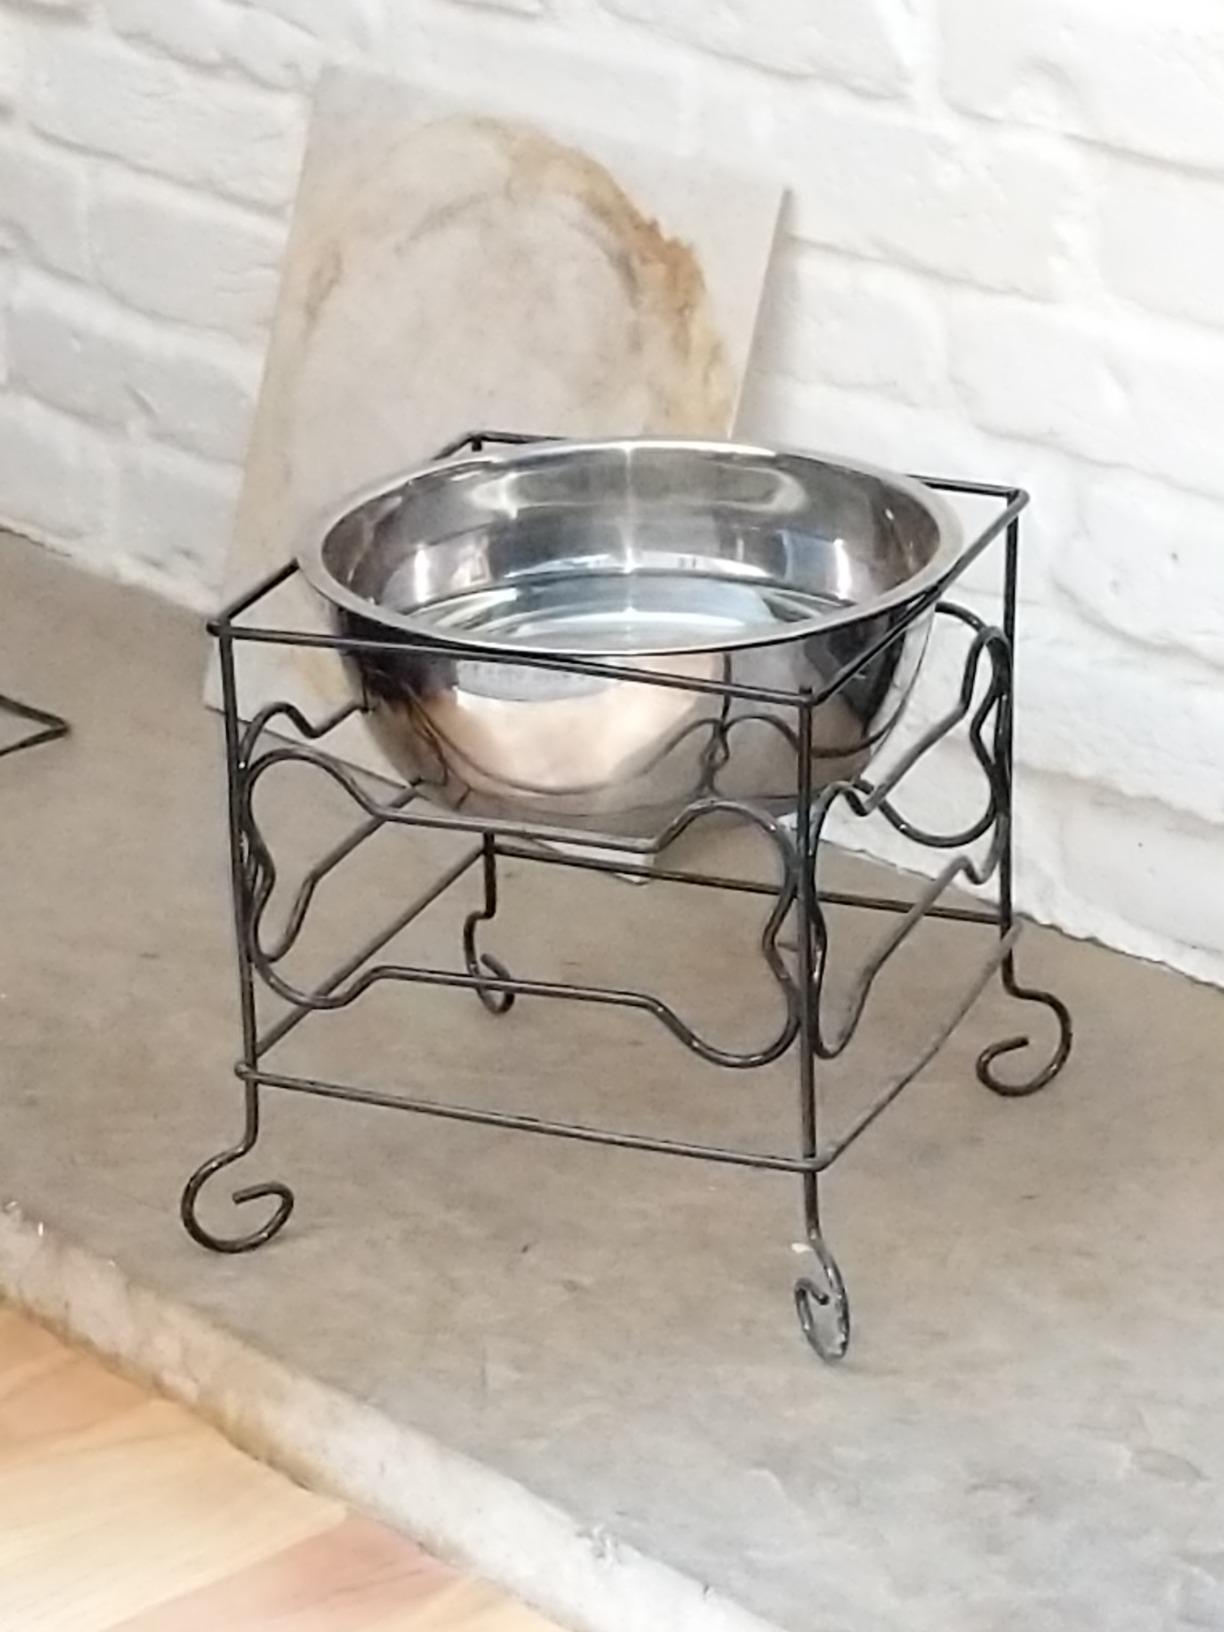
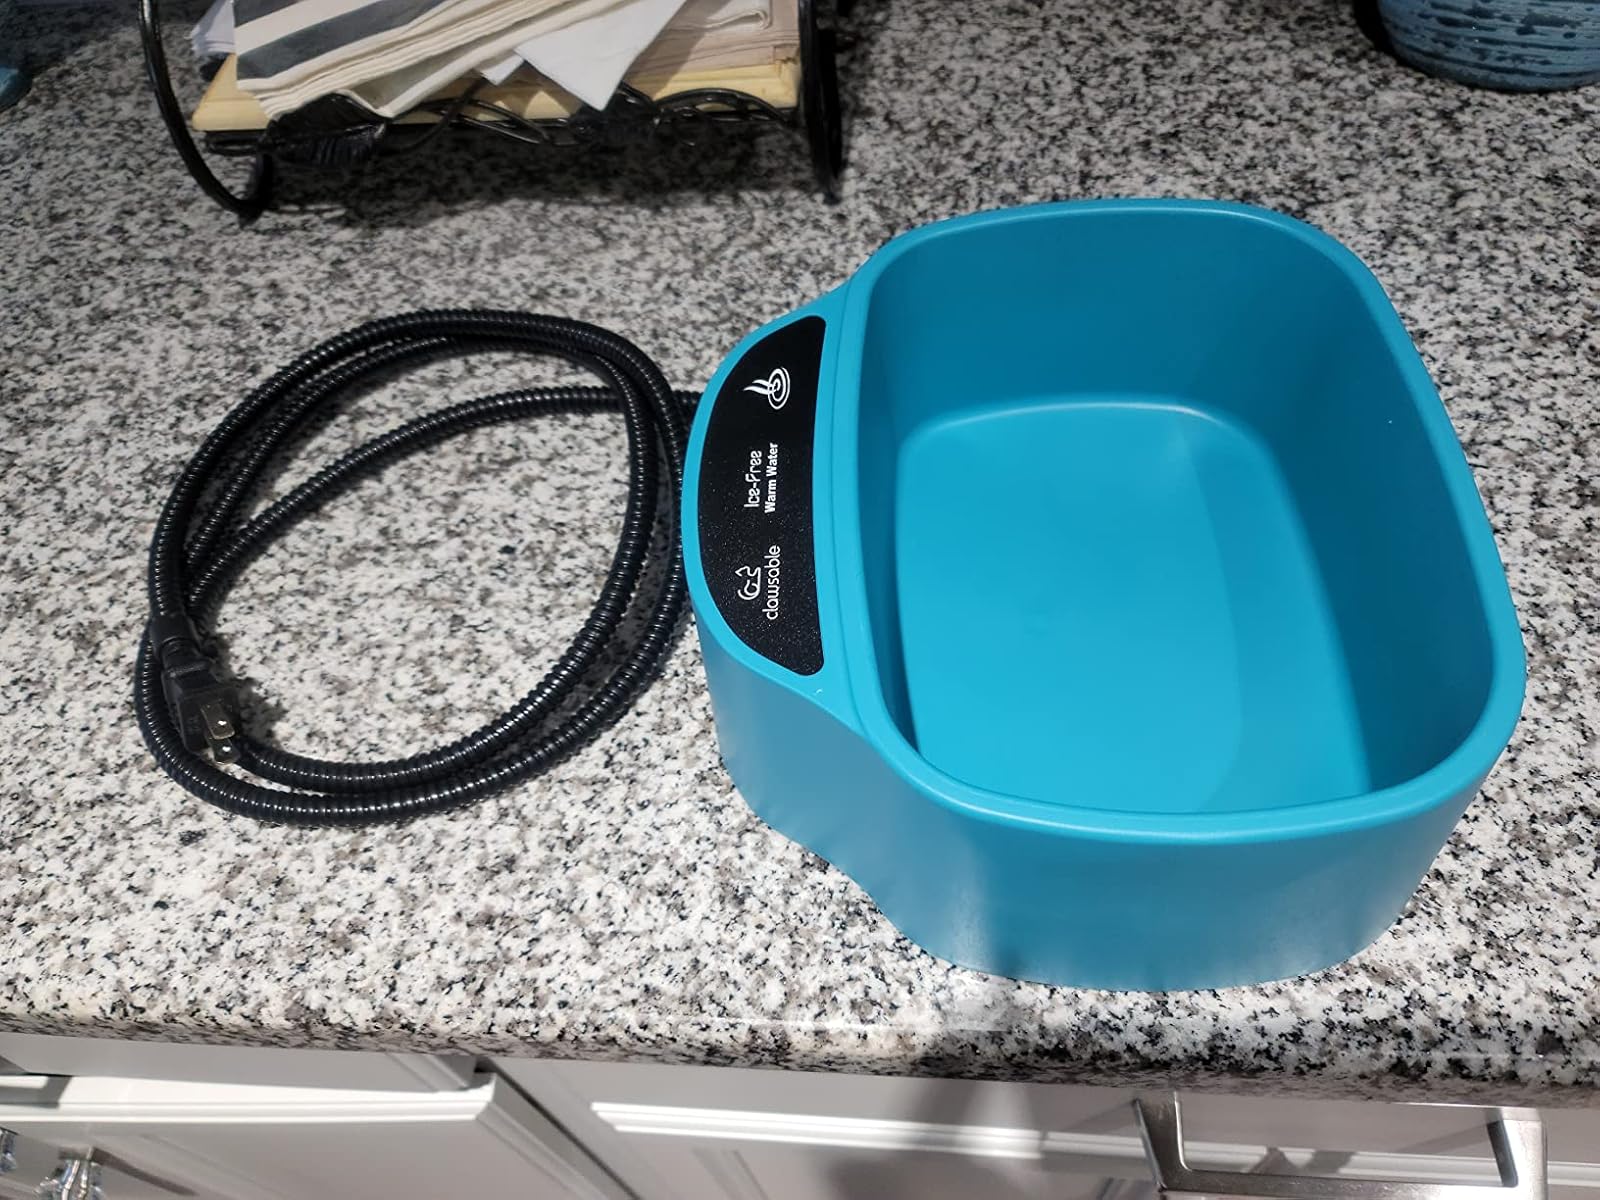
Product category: items_bowl
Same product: no